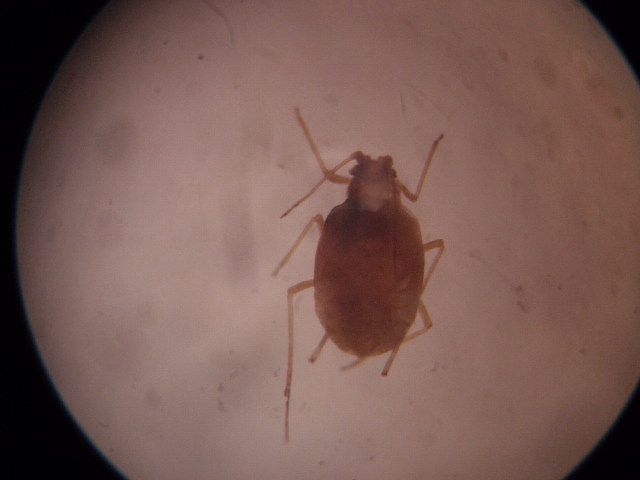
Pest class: green_peach_aphid